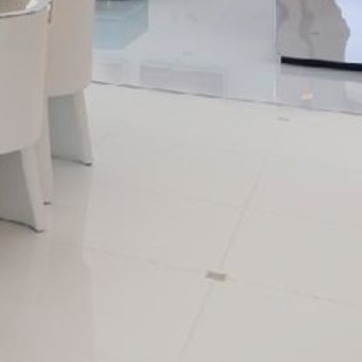
Material: tile